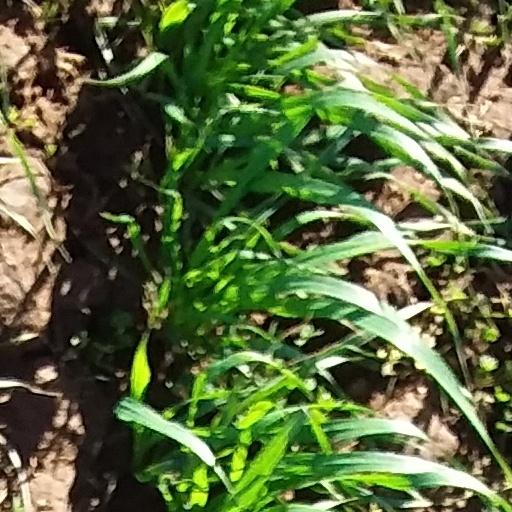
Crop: wheat